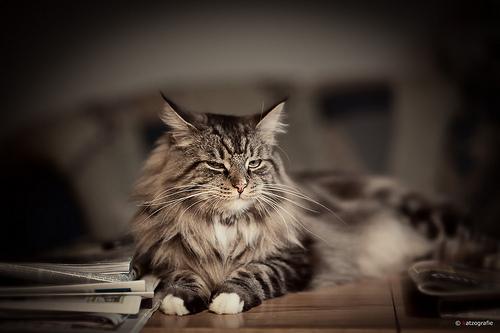
Breed: Maine Coon